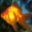
Label: aquarium_fish